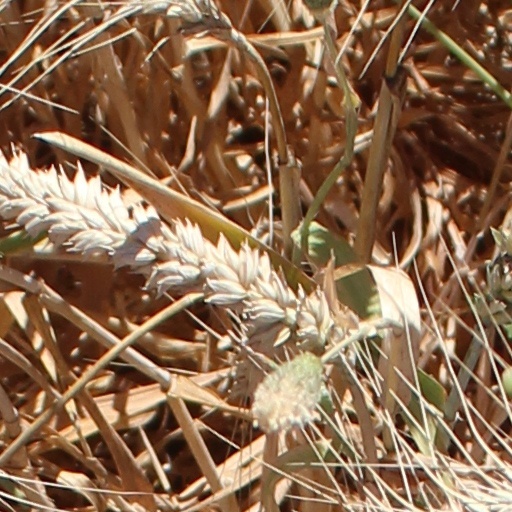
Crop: wheat